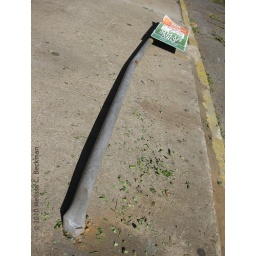
Express bus stop pole flattened by the Forest Hills tornado on Thursday, Sept. 16, 2010